Ishikari-Tsukigata Station

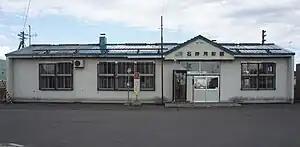
Station building (May 2018)

The station had an island platform serving two tracks. A level crossing connected the platform and the station building, which was located to the northeast of the platform. There was also a third track.